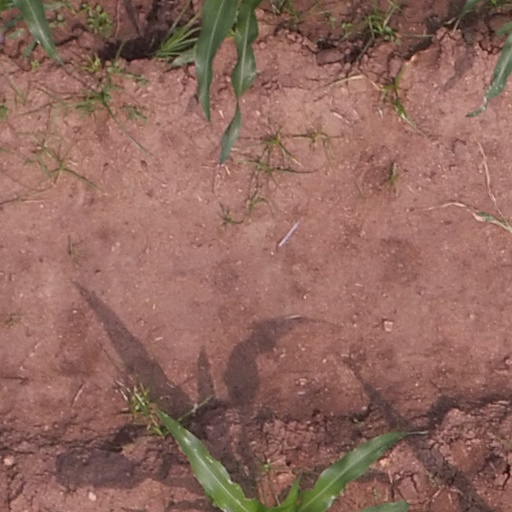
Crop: maize; corn